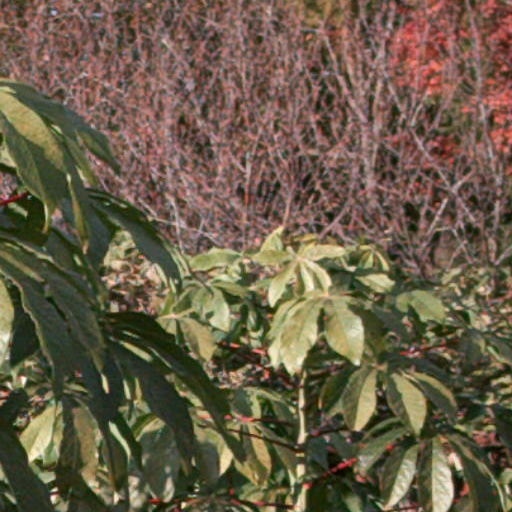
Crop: cassava